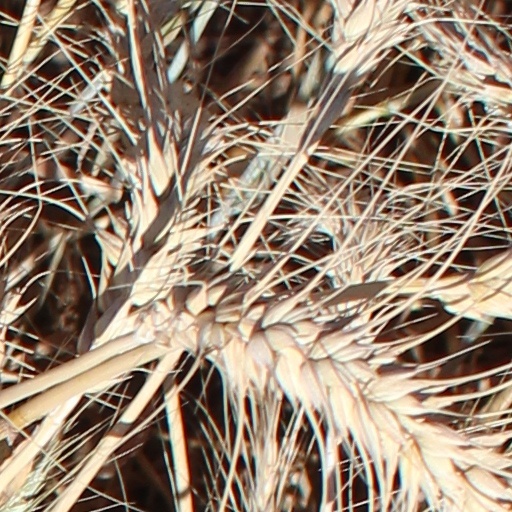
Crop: wheat